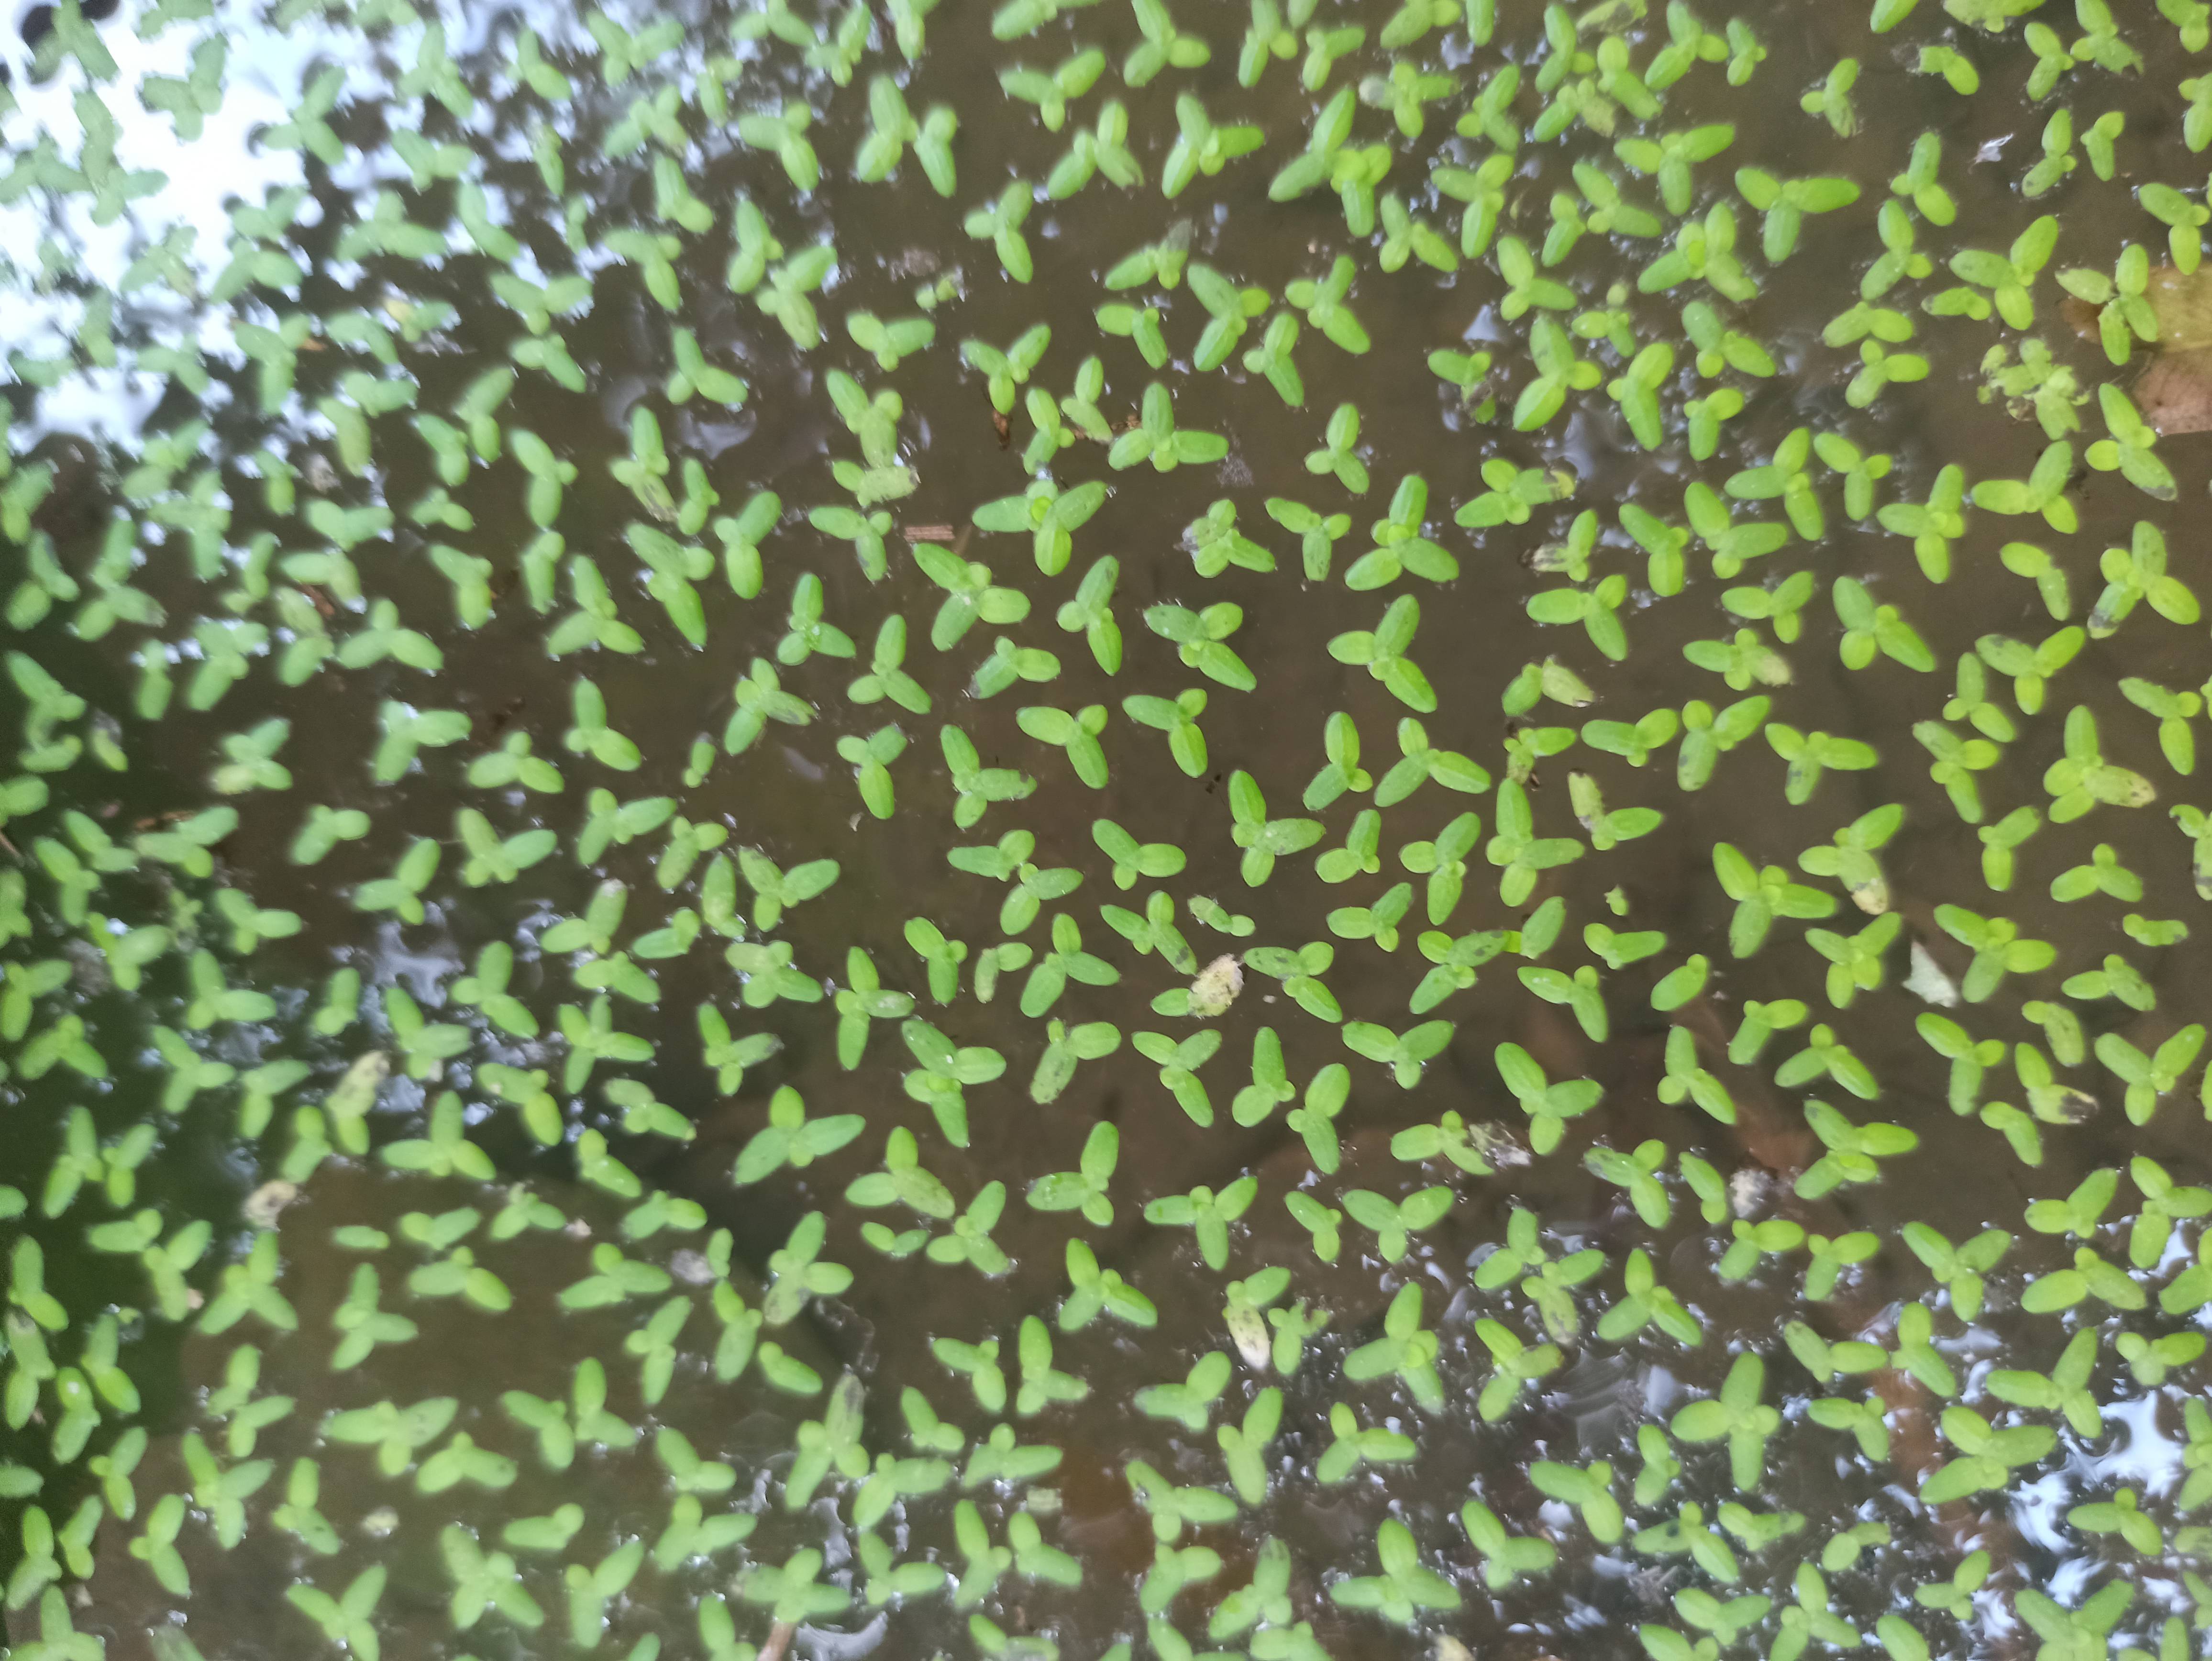
Species: Common Duckweeds (Lemna minor)